Eleanor Manning

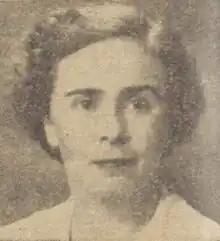
Eleanor Manning in 1946

Eleanor Manning (21 March 1906 – 21 November 1986) was a member of the Women's Australian National Services and became the most senior officer of the Australian Women's Army Service (AWAS) in the State of New South Wales. Manning was active in Girl Guiding both in Australia and internationally.